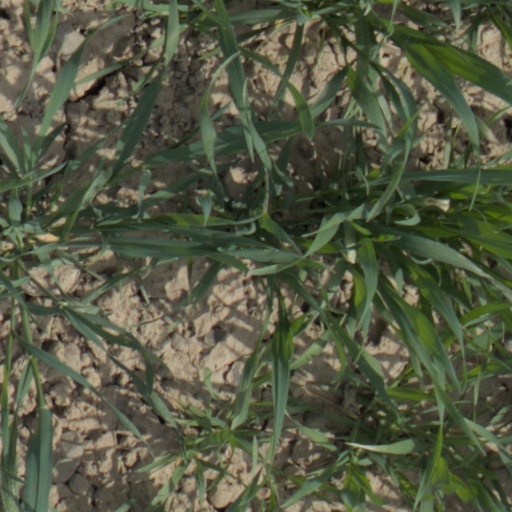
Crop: wheat